Fredrik Lilljekvist

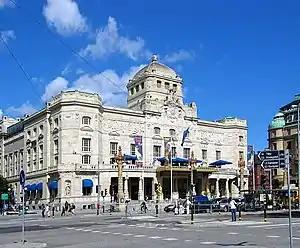
The Royal Dramatic Theatre

He became involved in the project for the Royal Dramatic Theatre in 1901. He started with a classical design, which eventually developed a more Baroque character. In the end, he produced a design that took some of the volumes from Neo-Baroque architecture but with ornamental and sculptural forms borrowed from Swedish nature but influenced by continental Art Nouveau, which, by the time the building was completed in 1908, had already started to go out of fashion.